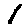
Label: 1